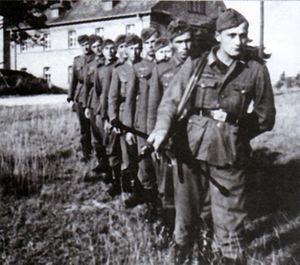
Le bataillon Nachtigall était la première unité étrangère de la Wehrmacht, elle fut créée peu de temps avant l'opération Barbarossa par le Hauptmann Professeur Theodor Oberländer. Le bataillon Nachtigall est, avec le bataillon Roland, une des composantes de la légion ukrainienne.